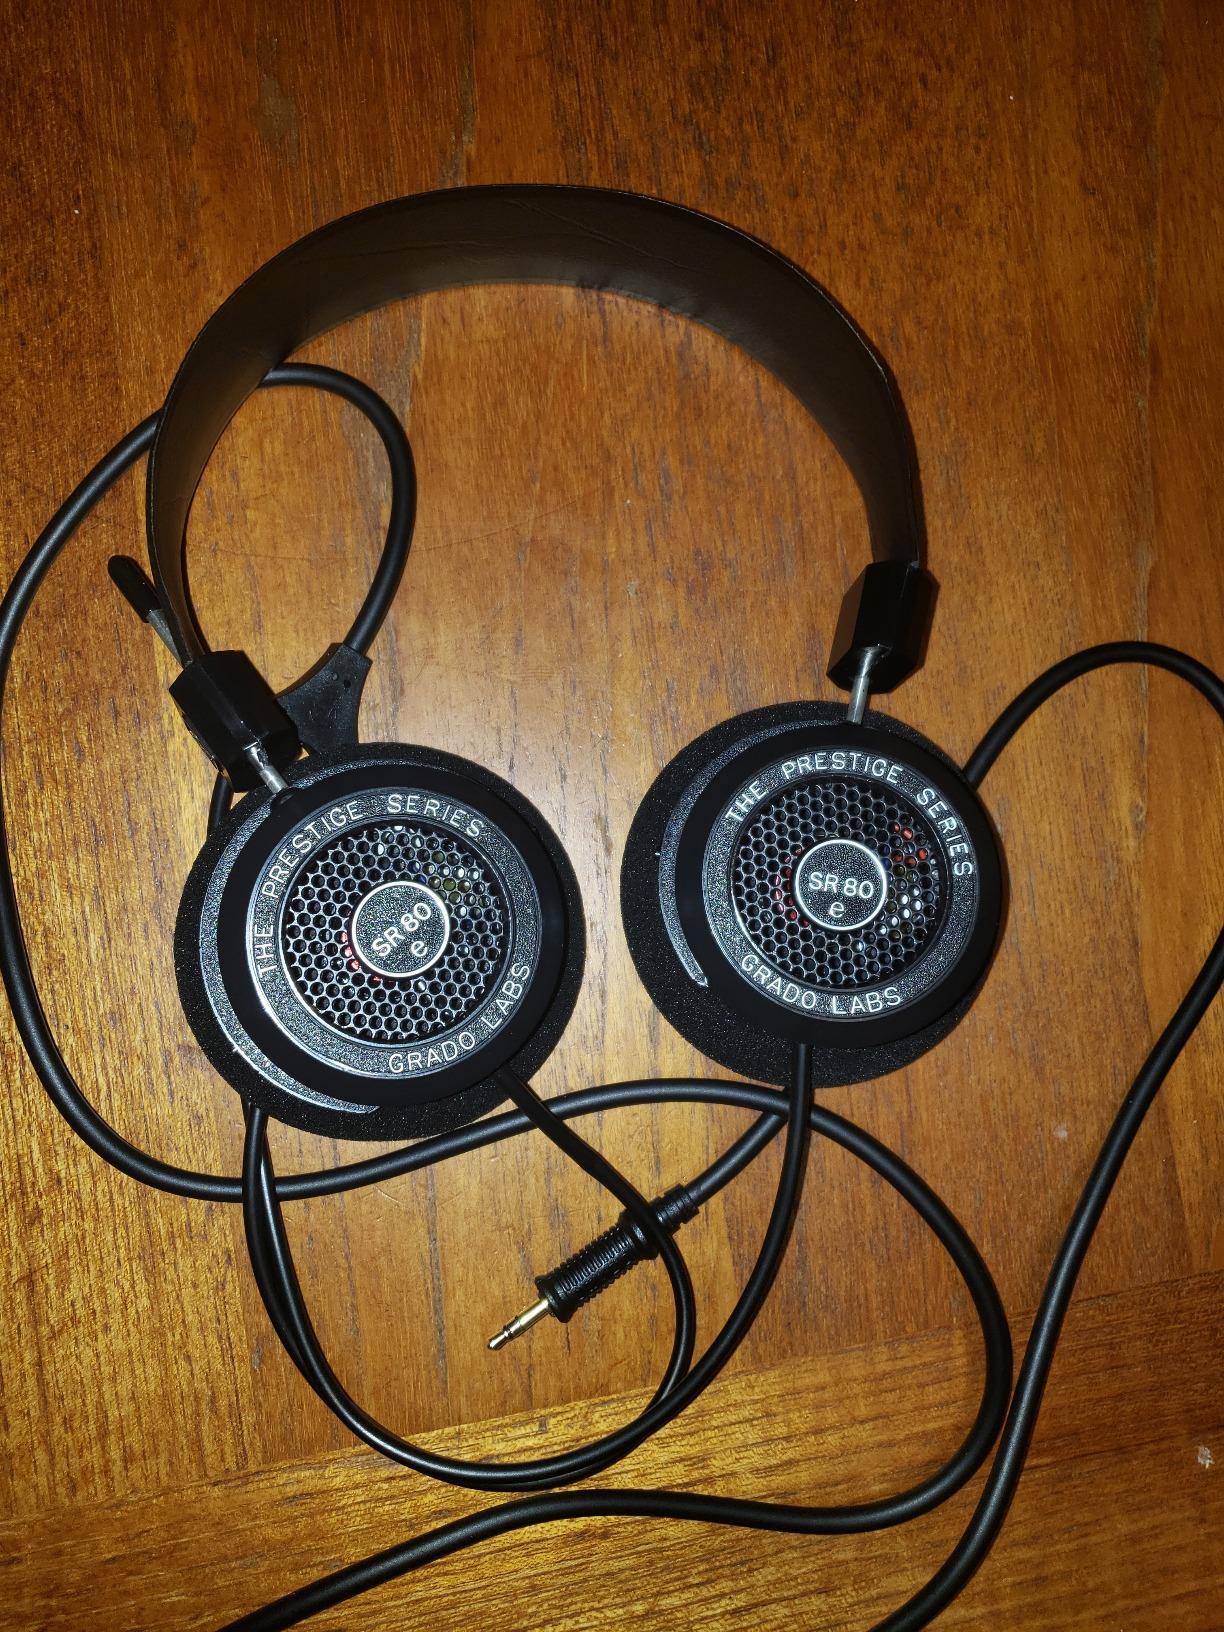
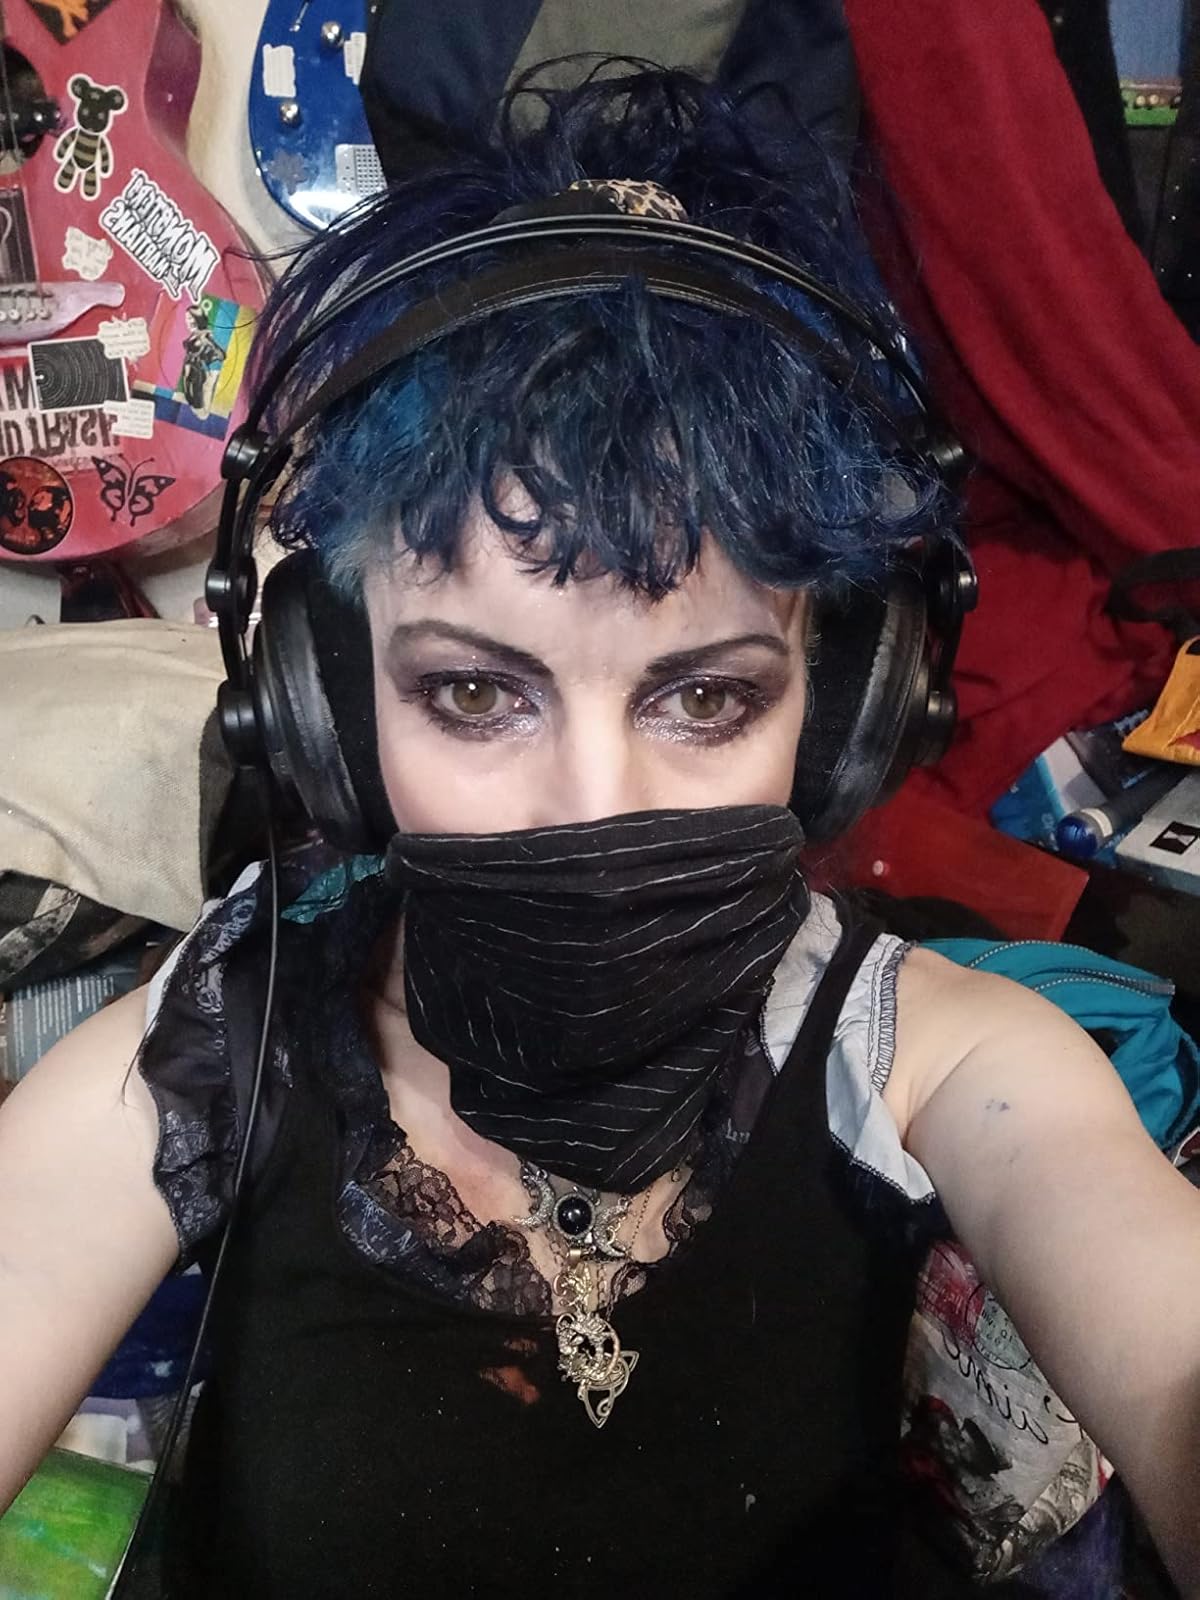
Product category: headphones
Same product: no